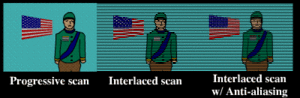
Le balayage progressif est un mode d'affichage utilisé par les écrans électroniques. On l'oppose en général au balayage entrelacé. Ce type de balayage est utilisé notamment par les écrans d'ordinateurs. et les téléviseurs haute définition.
L'entrelacement, ou balayage entrelacé, est une technique destinée à doubler le nombre d'images perçues par seconde sans augmenter le débit. Elle consiste à afficher dans une trame les lignes impaires d'une image puis dans la trame suivante les lignes paires de l'image suivante. L'entrelacement a d'abord été utilisé pour réduire l’impression de scintillement sur un écran à faible fréquence de balayage.